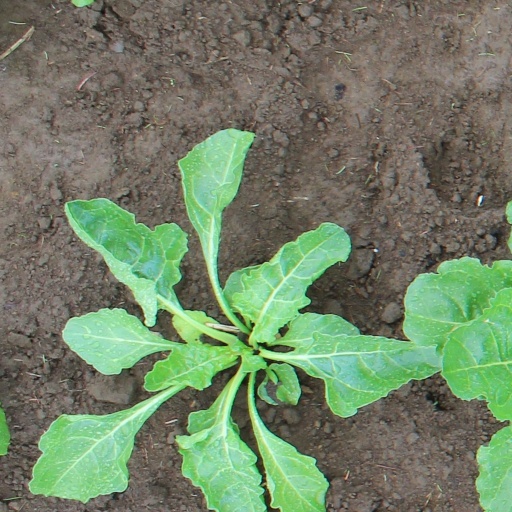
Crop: sugar beet